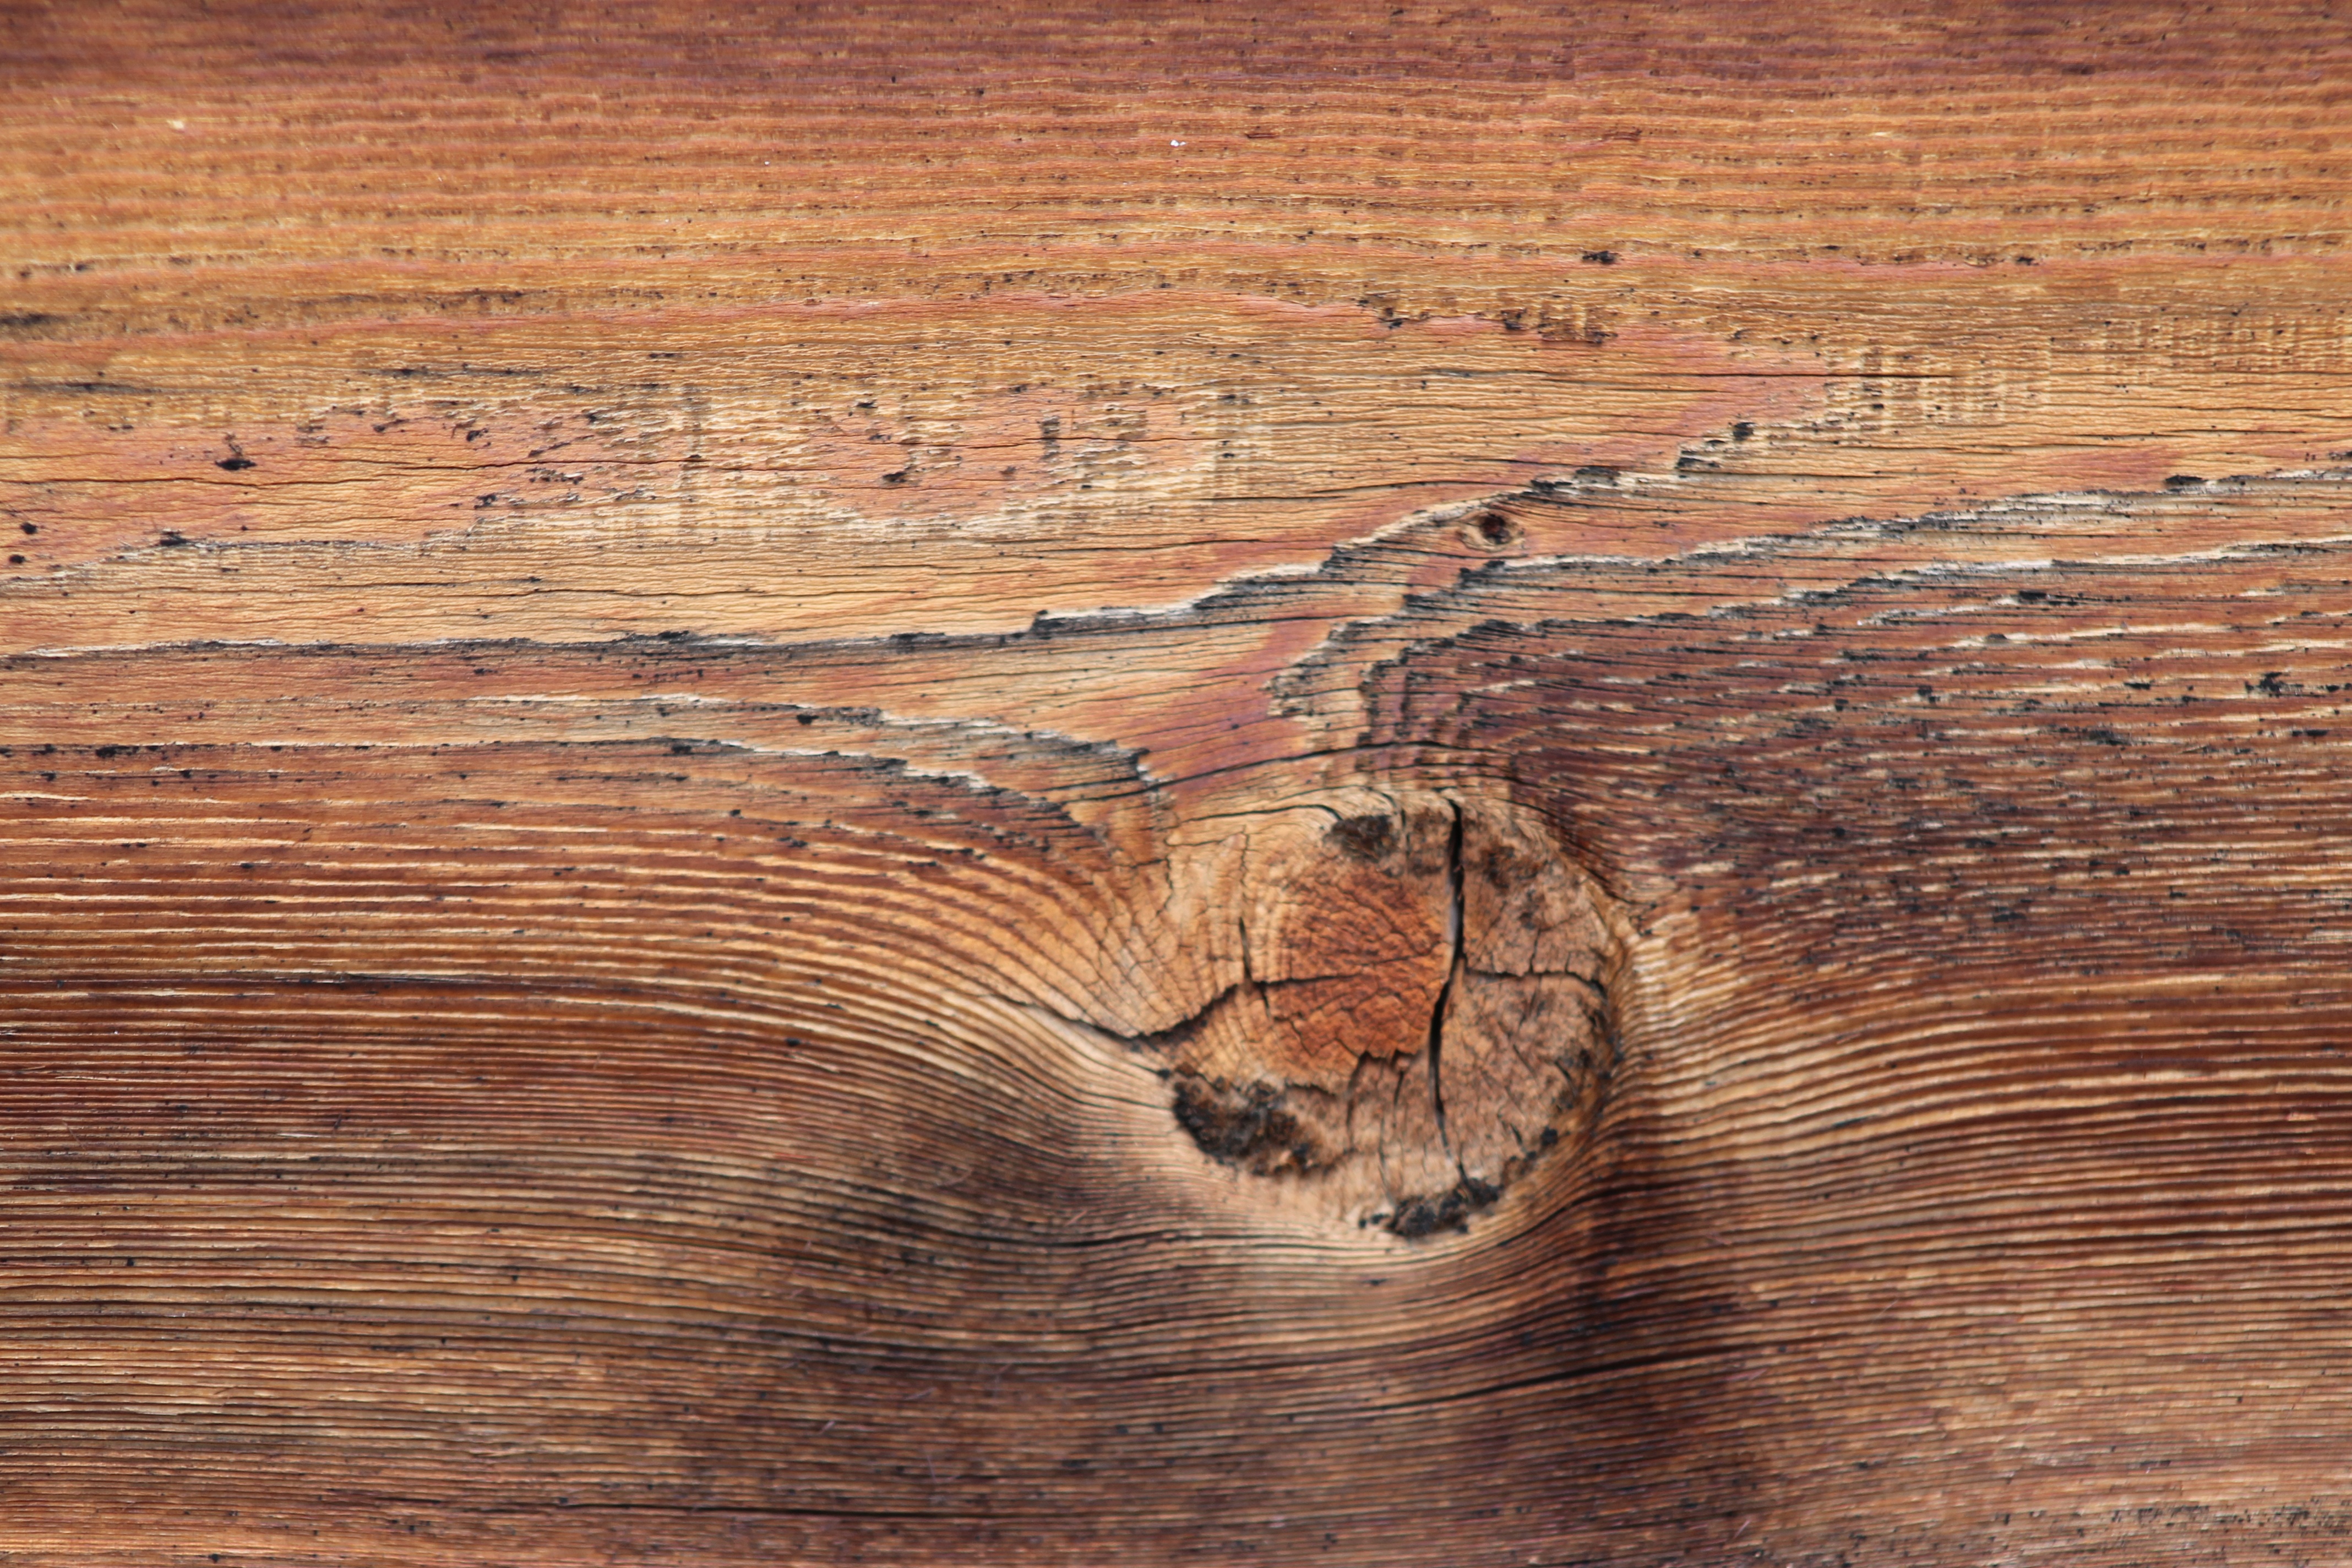
structure, wood, texture, plank, floor, wall, soil, geology, timber, backdrop, flooring, wood grain, wood texture